Taj Hotels

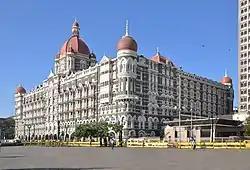
The Taj Mahal Palace in Mumbai is the first hotel of Taj, opened in the year 1903.

In 1974, the group opened India's first international five-star deluxe beach resort, the Fort Aguada Beach Resort in Goa. In 1970s, the Taj Group also began its business in metropolitan hotels, opening the five-star deluxe hotel, Taj Coromandel in Chennai, in 1974, acquiring an equity interest and operating contract for the Taj President (now Vivanta by Taj – President), a business hotel in Mumbai, in 1977, and also opening the Taj Mahal Hotel in Delhi in 1978.